Sjoerd Hofstra

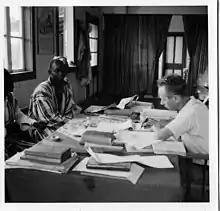
Hofstra at work in Panguma 1936. Pictured across from him is his informant Thomas C. Conteh.

With the assistance of a benefactor, Hofstra studied psychology and sociology in Paris in 1924, moving to the University of Amsterdam from 1925 where he switched to social geography. He then continued his studies in Hamburg, Berlin and London, the latter saw him acquainted with Bronislaw Malinowski. He completed his doctorate at the University of Amsterdam under the tutelage of .